Shire of Heytesbury

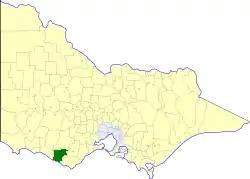
Location in Victoria

The Shire of Heytesbury was a local government area about west-southwest of Melbourne, the state capital of Victoria, Australia. The shire covered an area of , and existed from 1895 until 1994.